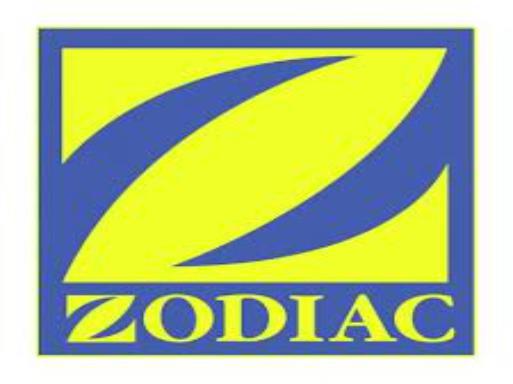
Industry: Clothes